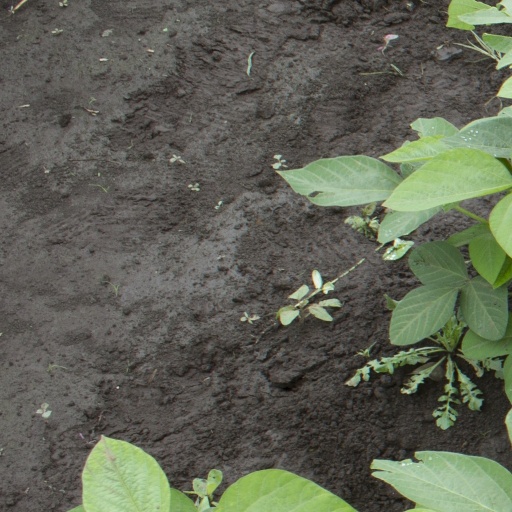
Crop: soybean